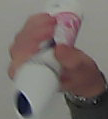
Product: rexona_spray